List of birds of Iowa

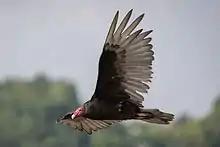
Turkey vulture

The New World vultures are not closely related to Old World vultures, but superficially resemble them because of convergent evolution. Like the Old World vultures, they are scavengers However, unlike Old World vultures, which find carcasses by sight, New World vultures have a good sense of smell with which they locate carcasses. Two species have been recorded in Iowa.